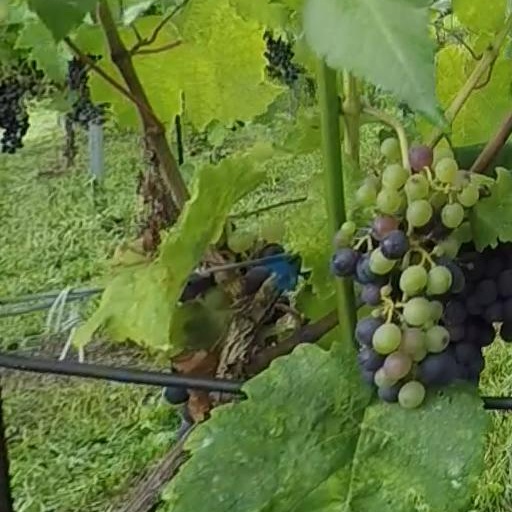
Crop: grape